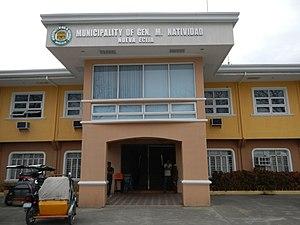
General Mamerto Natividad est une localité de la province de Nueva Ecija, aux Philippines. En 2015, elle compte 41 656 habitants.